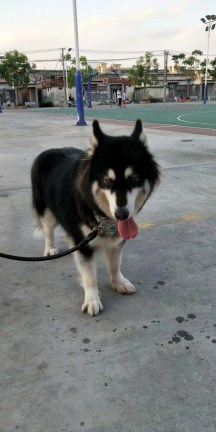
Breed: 1324-n000004-malamute